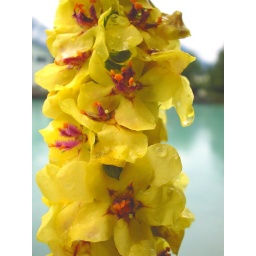
Along the river in Interlaken, thus the green water.